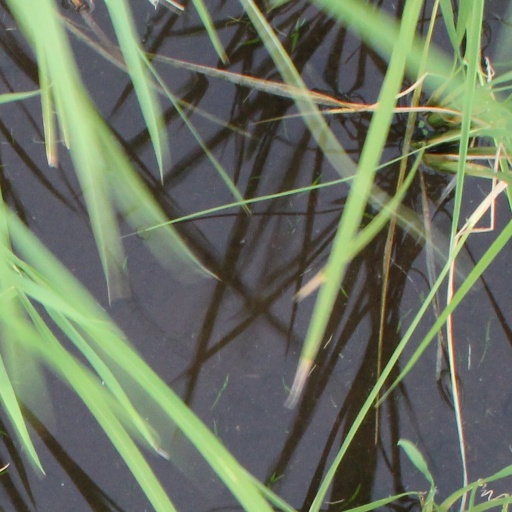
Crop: rice